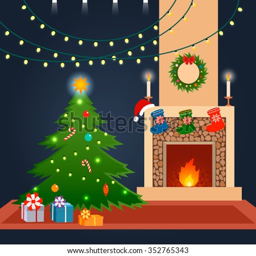
christmas tree by the fireplace decorated for the holidays